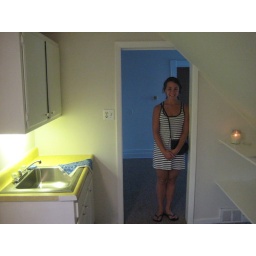
Das Kitchen (Study in background, kitchen sink directly to right when you walk in